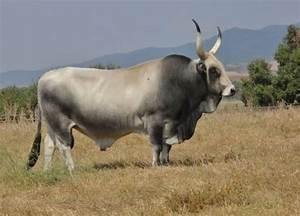
cow